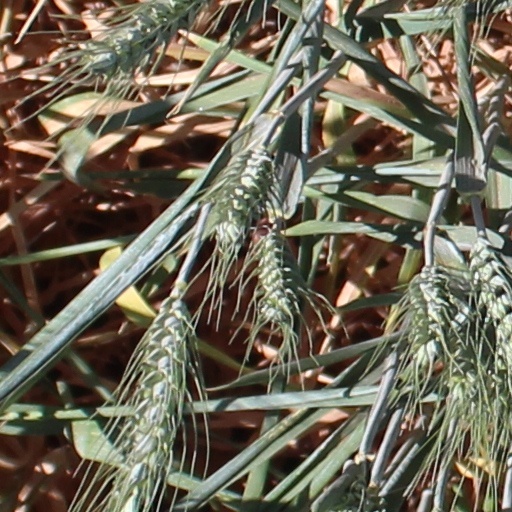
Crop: wheat